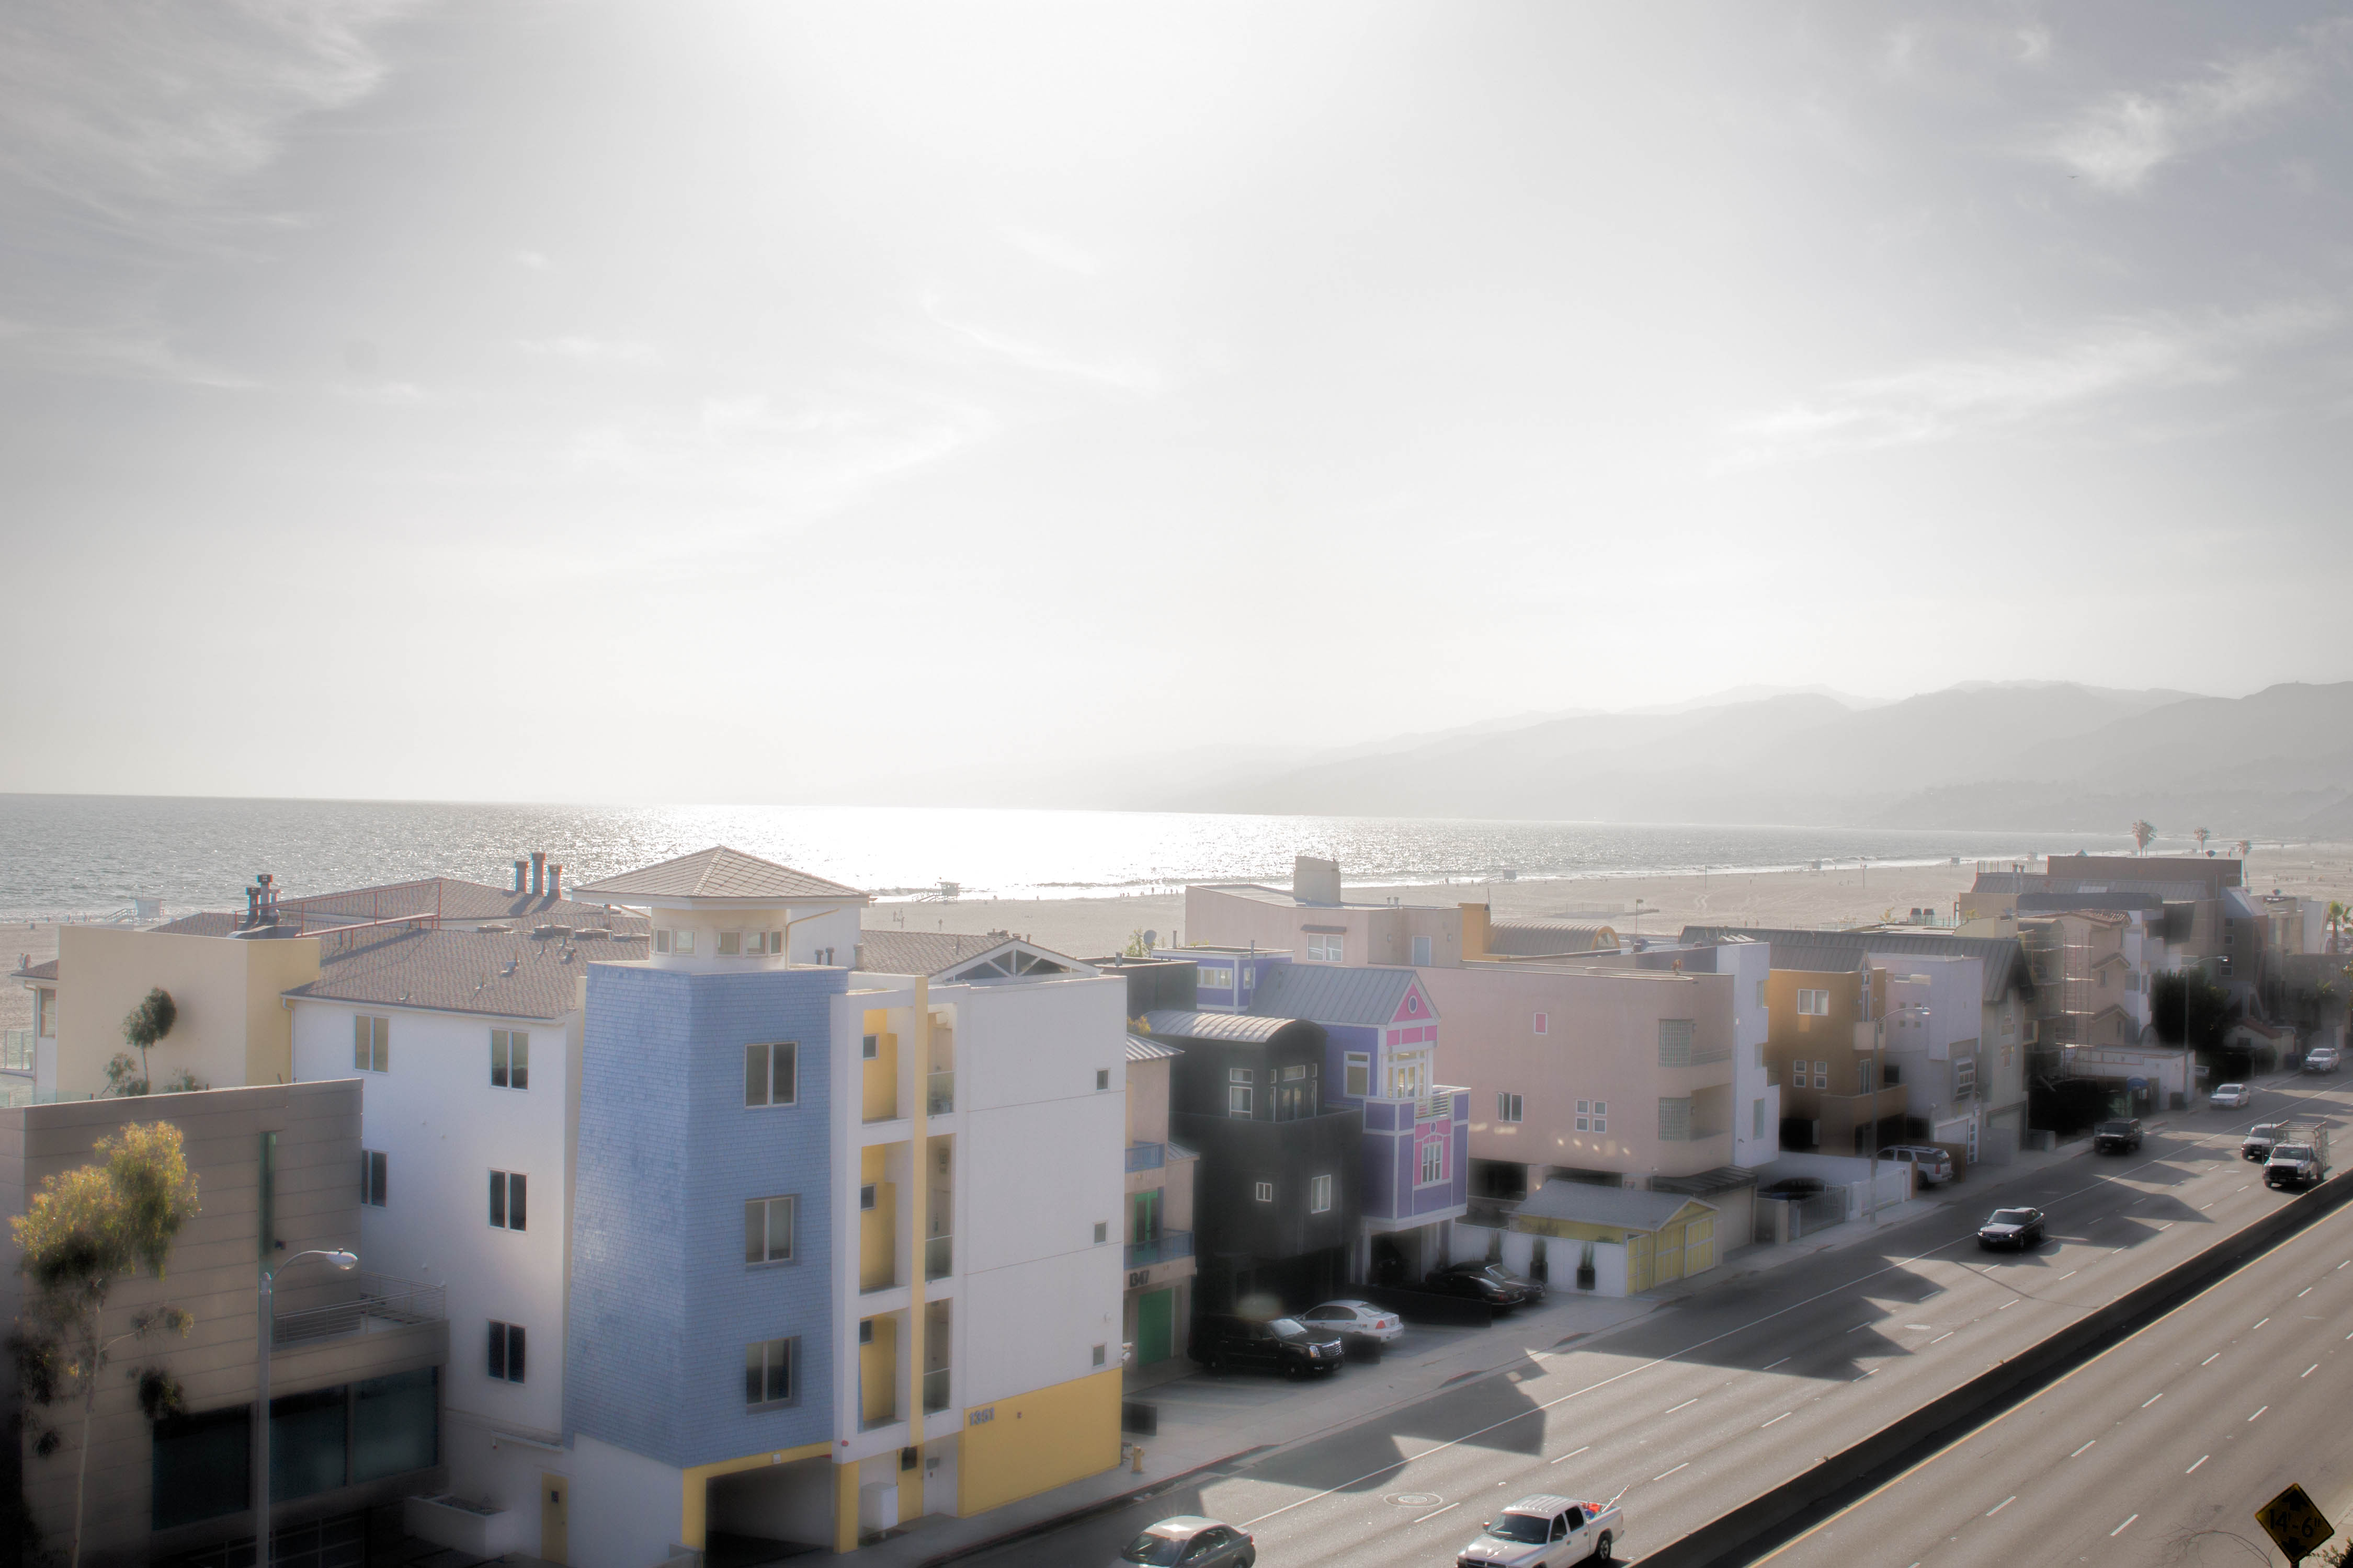
architecture, house, residential area, atmosphere of earth